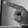
ASL letter: P